Adamsdown

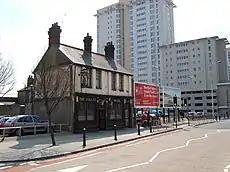
The Vulcan, April 2008, on its original site, looking towards high-rise private apartment and student housing of Tŷ Pont Haearn

The Vulcan Hotel was a hotel and public house, formerly located in Adamsdown built in 1853. It was close to Queen Street station, on the southside of the Newport Road in the working class area of the suburb. It remained unchanged although adjoining Victorian buildings were demolished and redeveloped around it.